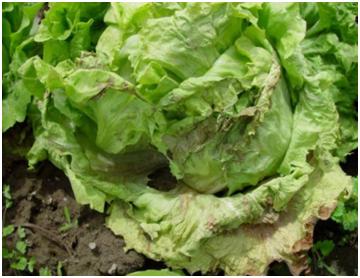
Plant: Lettuce
Disease: lettuce mosaic virus